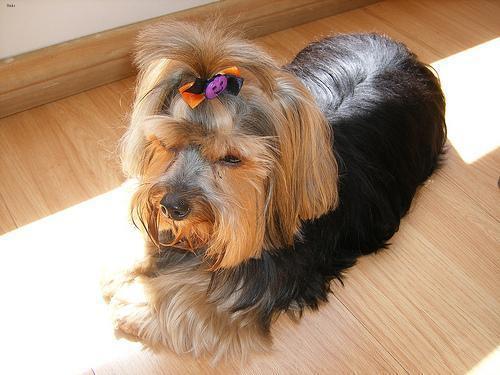
yorkshire terrier